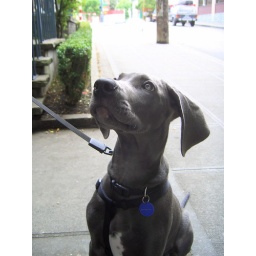
Lola is a 3 month old blue great dane puppy I met in front of Joe Bar